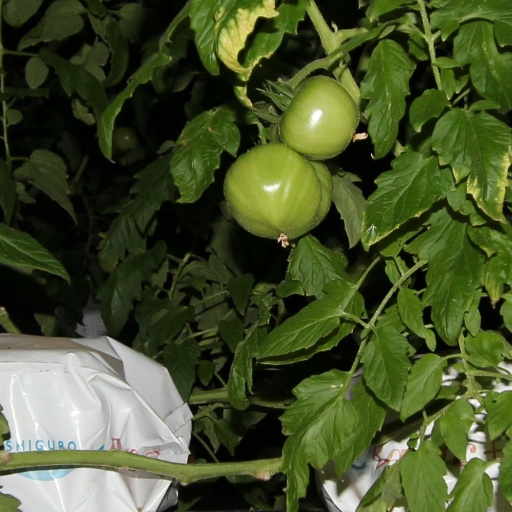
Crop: tomato